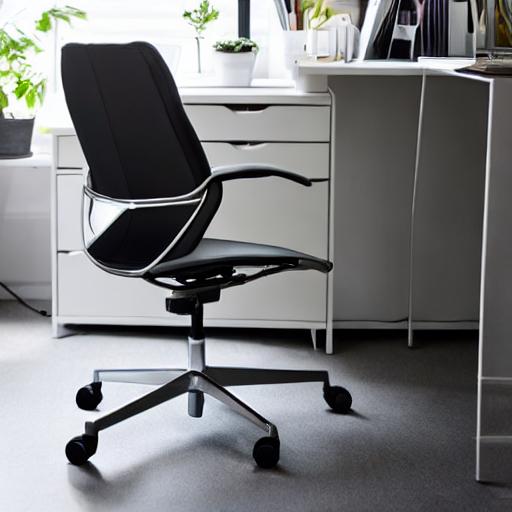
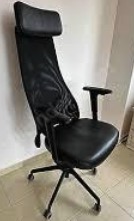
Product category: items_chair
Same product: no